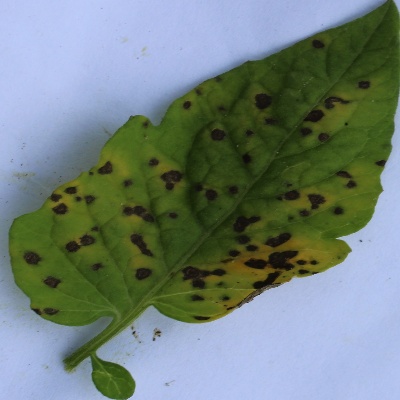
Crop: Tomato
Condition: septoria leaf spot